Joseph-Nicolas-Pancrace Royer

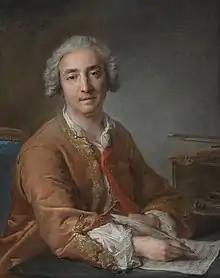
Royer composing his opera "Zaïde" (1750, Jean-Marc Nattier)

Joseph-Nicolas-Pancrace Royer (12 May 1703 – 11 January 1755) was a French Baroque composer, harpsichordist, organist, and administrator.